Global Volcanism Program

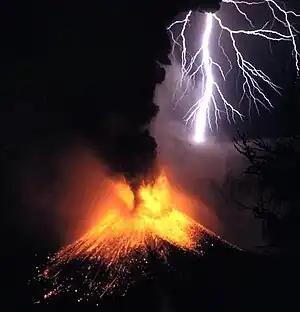
1995 eruption of Mount Rinjani in Indonesia

The Smithsonian Institution's Global Volcanism Program (GVP) documents Earth's volcanoes and their eruptive history during the Quaternary Period of Earth's geologic history, with particular emphasis on volcanic activity during the Holocene Epoch (the last 11,700 years). The mission of the GVP is to document, understand, and disseminate information about global volcanic activity.